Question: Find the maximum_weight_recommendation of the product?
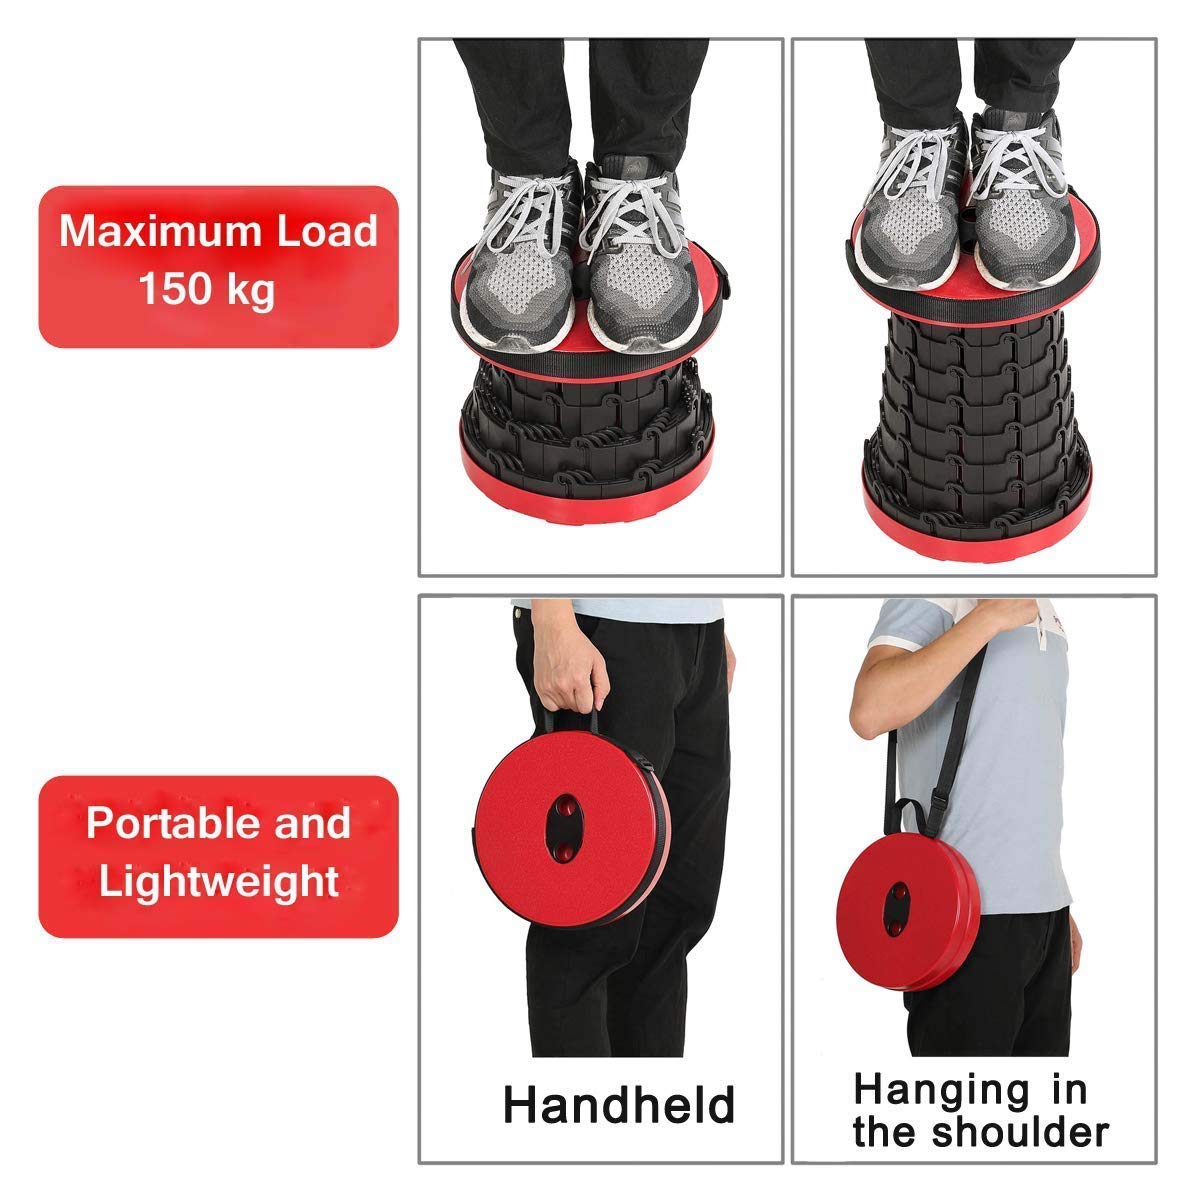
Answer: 150 kilogram